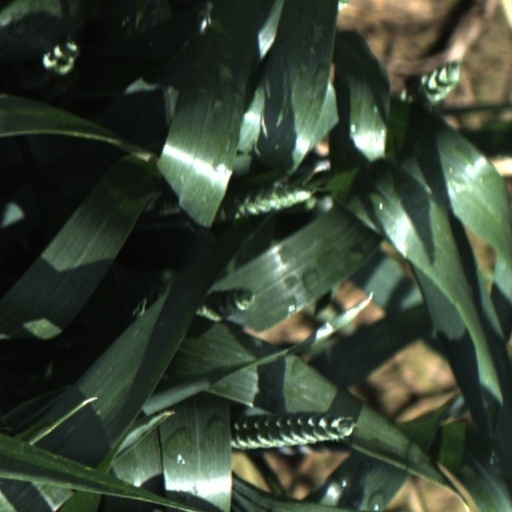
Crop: wheat